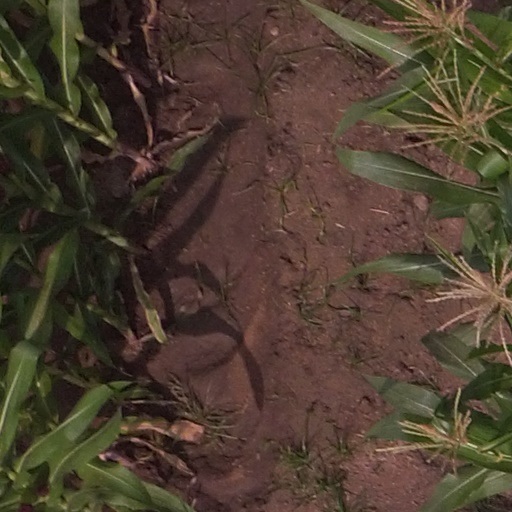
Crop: maize; corn